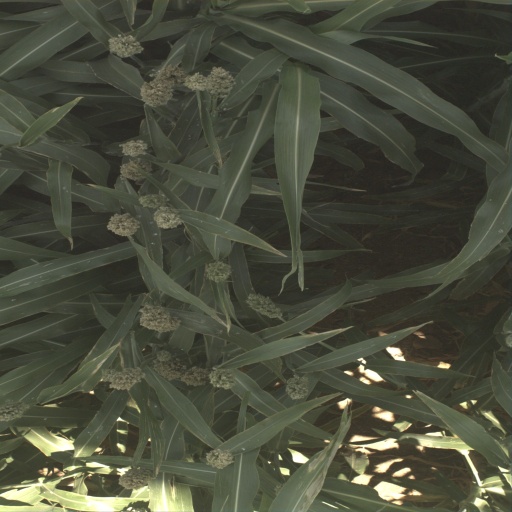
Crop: sorghum